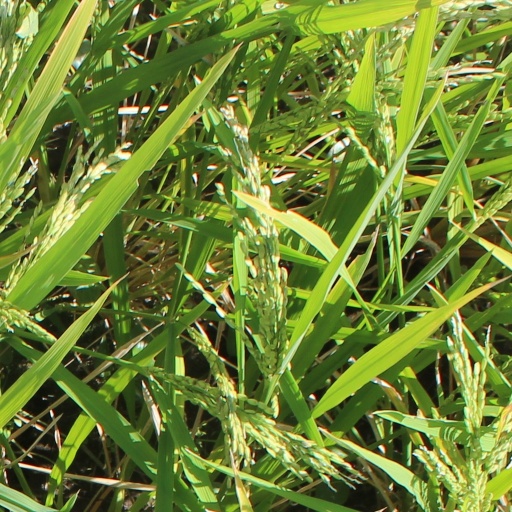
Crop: rice